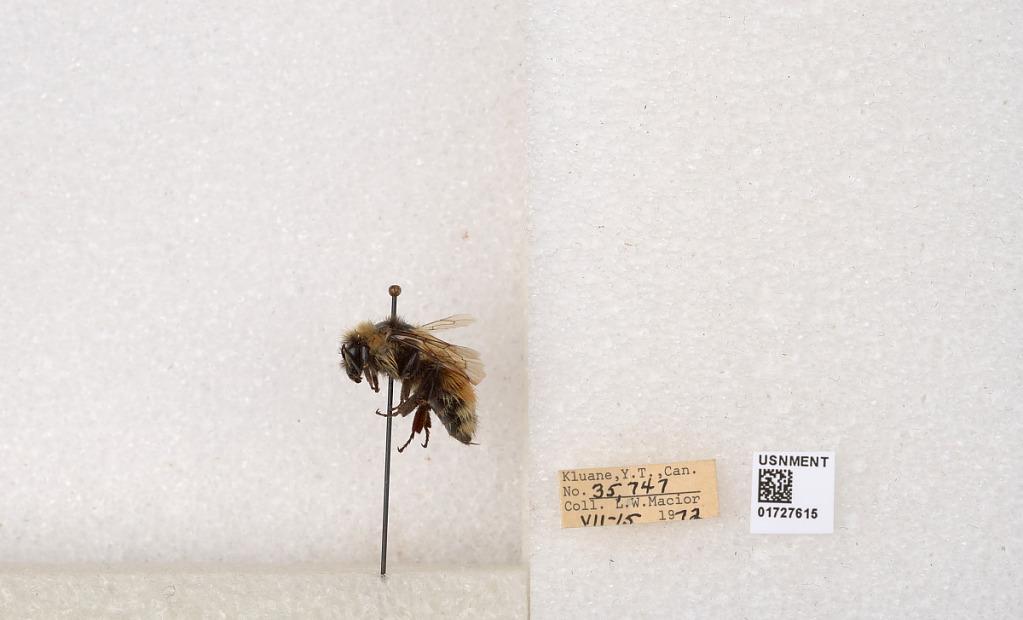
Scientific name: Bombus (Pyrobombus) sylvicola Kirby
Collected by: L. Macior
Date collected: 1972-7-15
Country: Canada
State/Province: Yukon
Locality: Kluane
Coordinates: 61.2426, -139.113